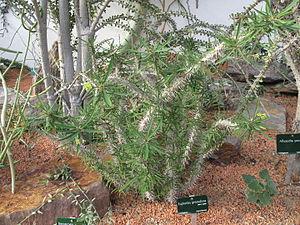
Euphorbia genoudiana dans une serre du Jardin des Plantes de Paris.